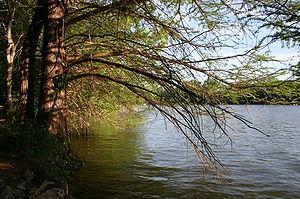
Une branche est la partie du houppier, plusieurs fois subdivisées, qui dérive du tronc et porte les organes photosynthétiques de l'arbre.